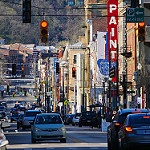
Label: street